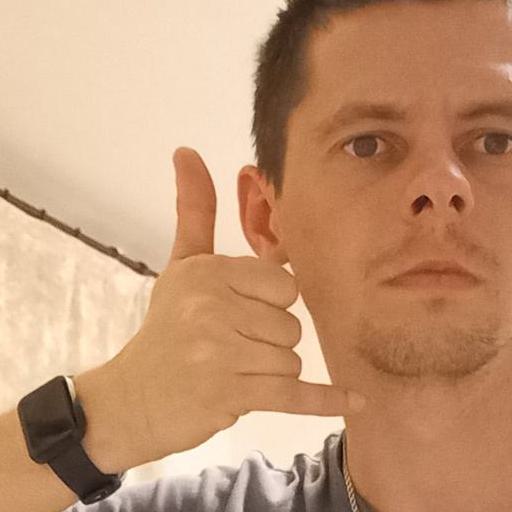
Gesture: call